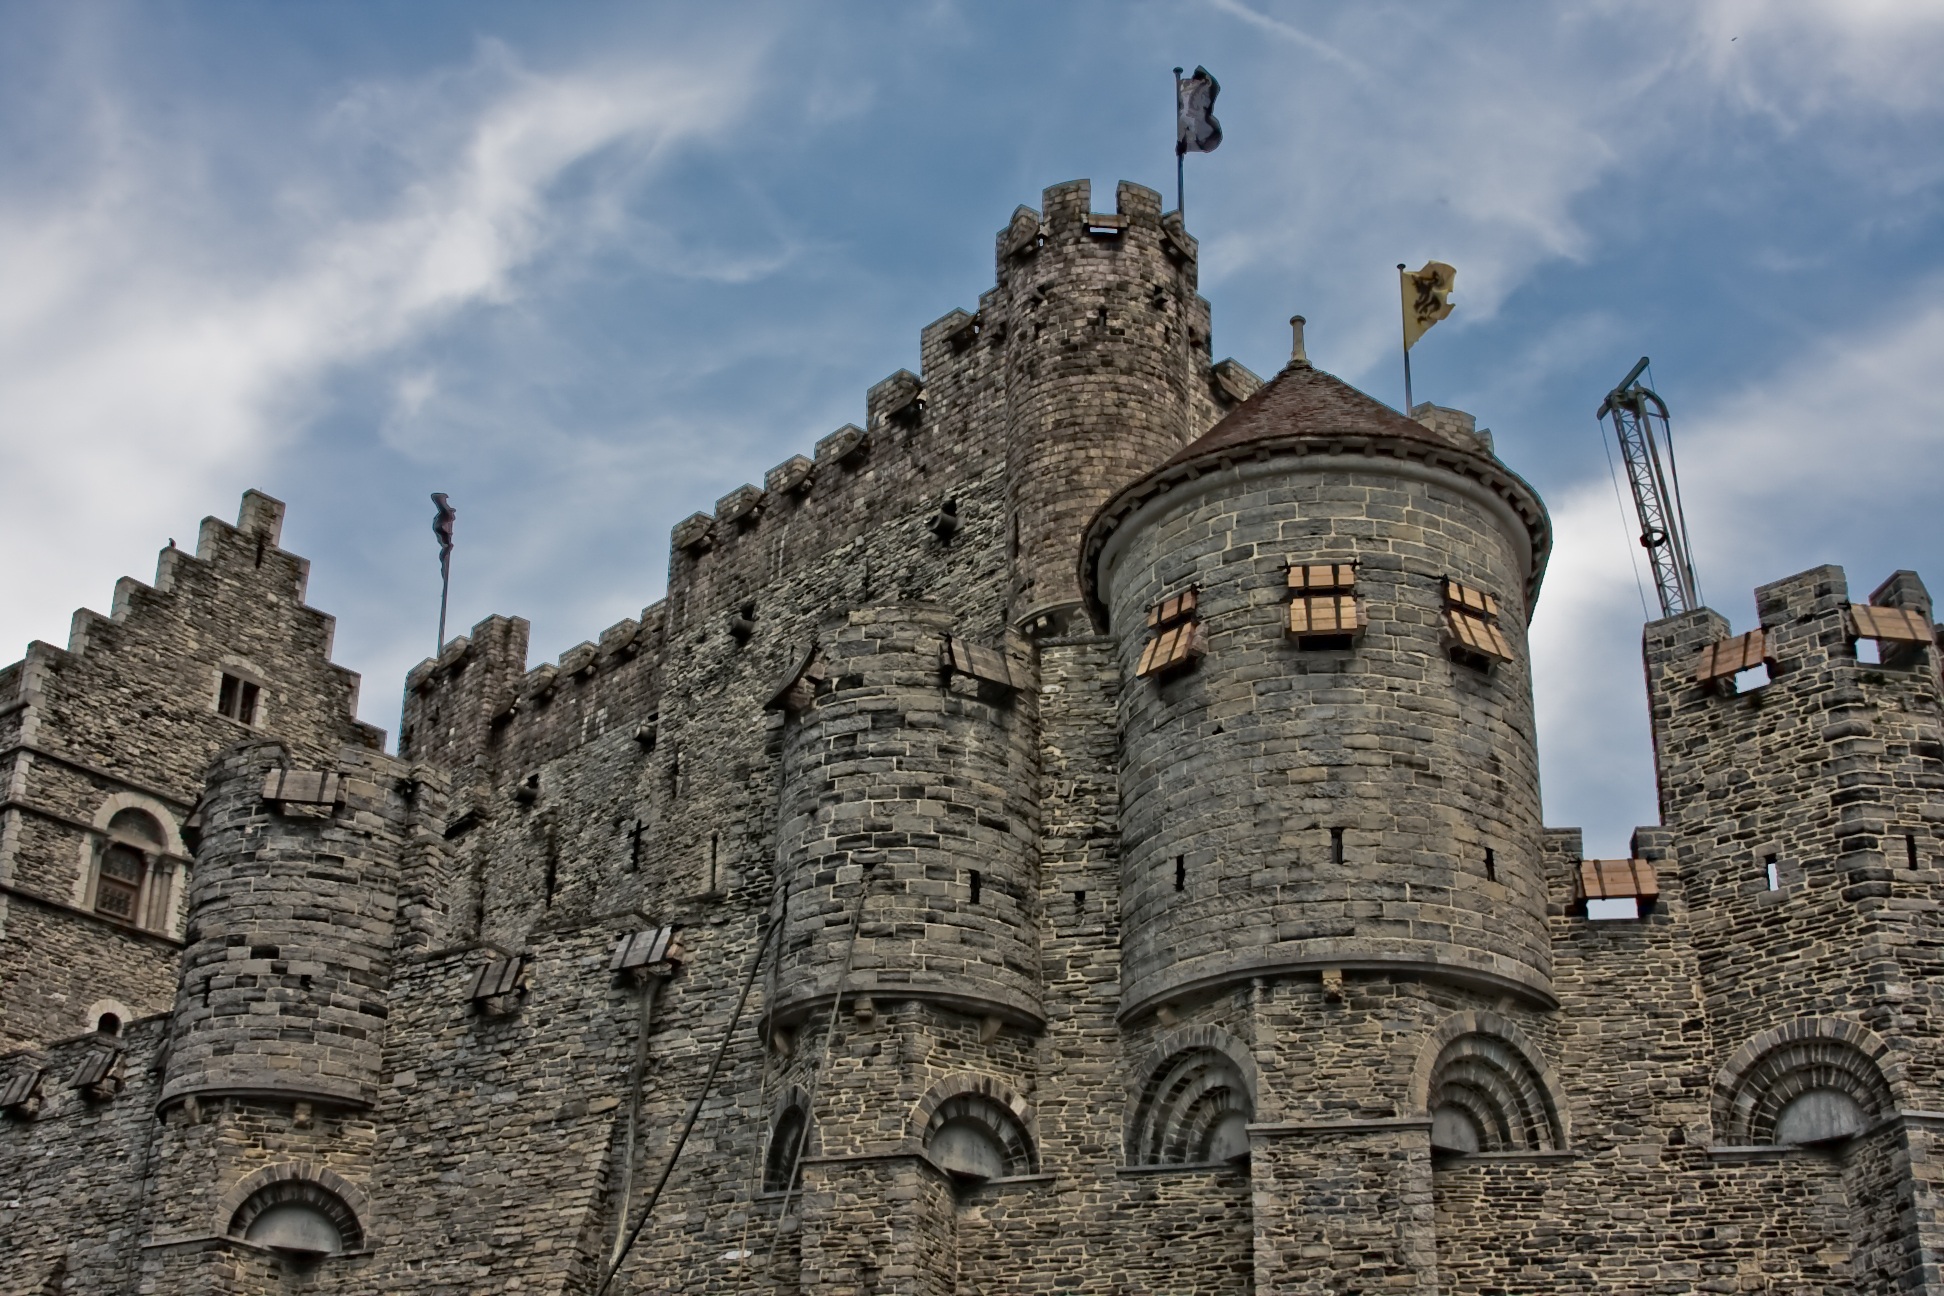
building, old, travel, europe, tower, castle, landmark, cathedral, tourism, place of worship, belgium, medieval, ruins, monastery, european, historical, middle ages, gent, historic site, ancient history, ghent